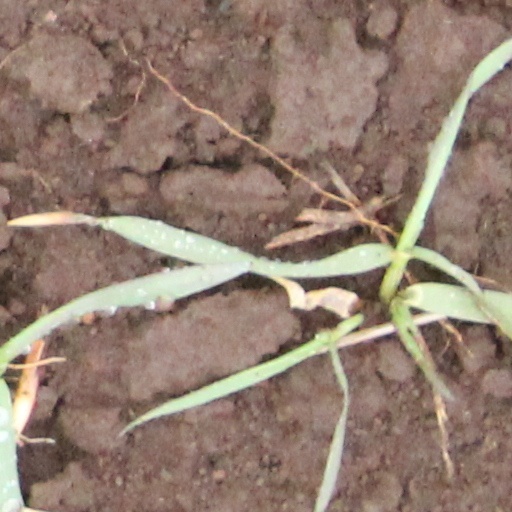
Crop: wheat